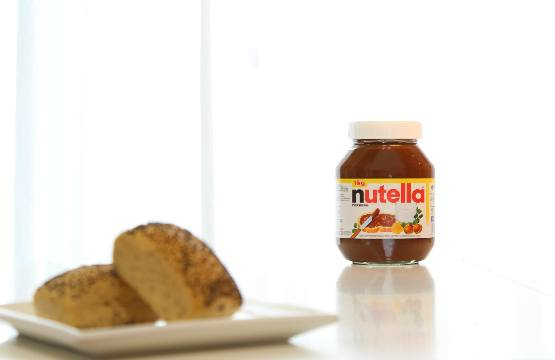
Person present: No